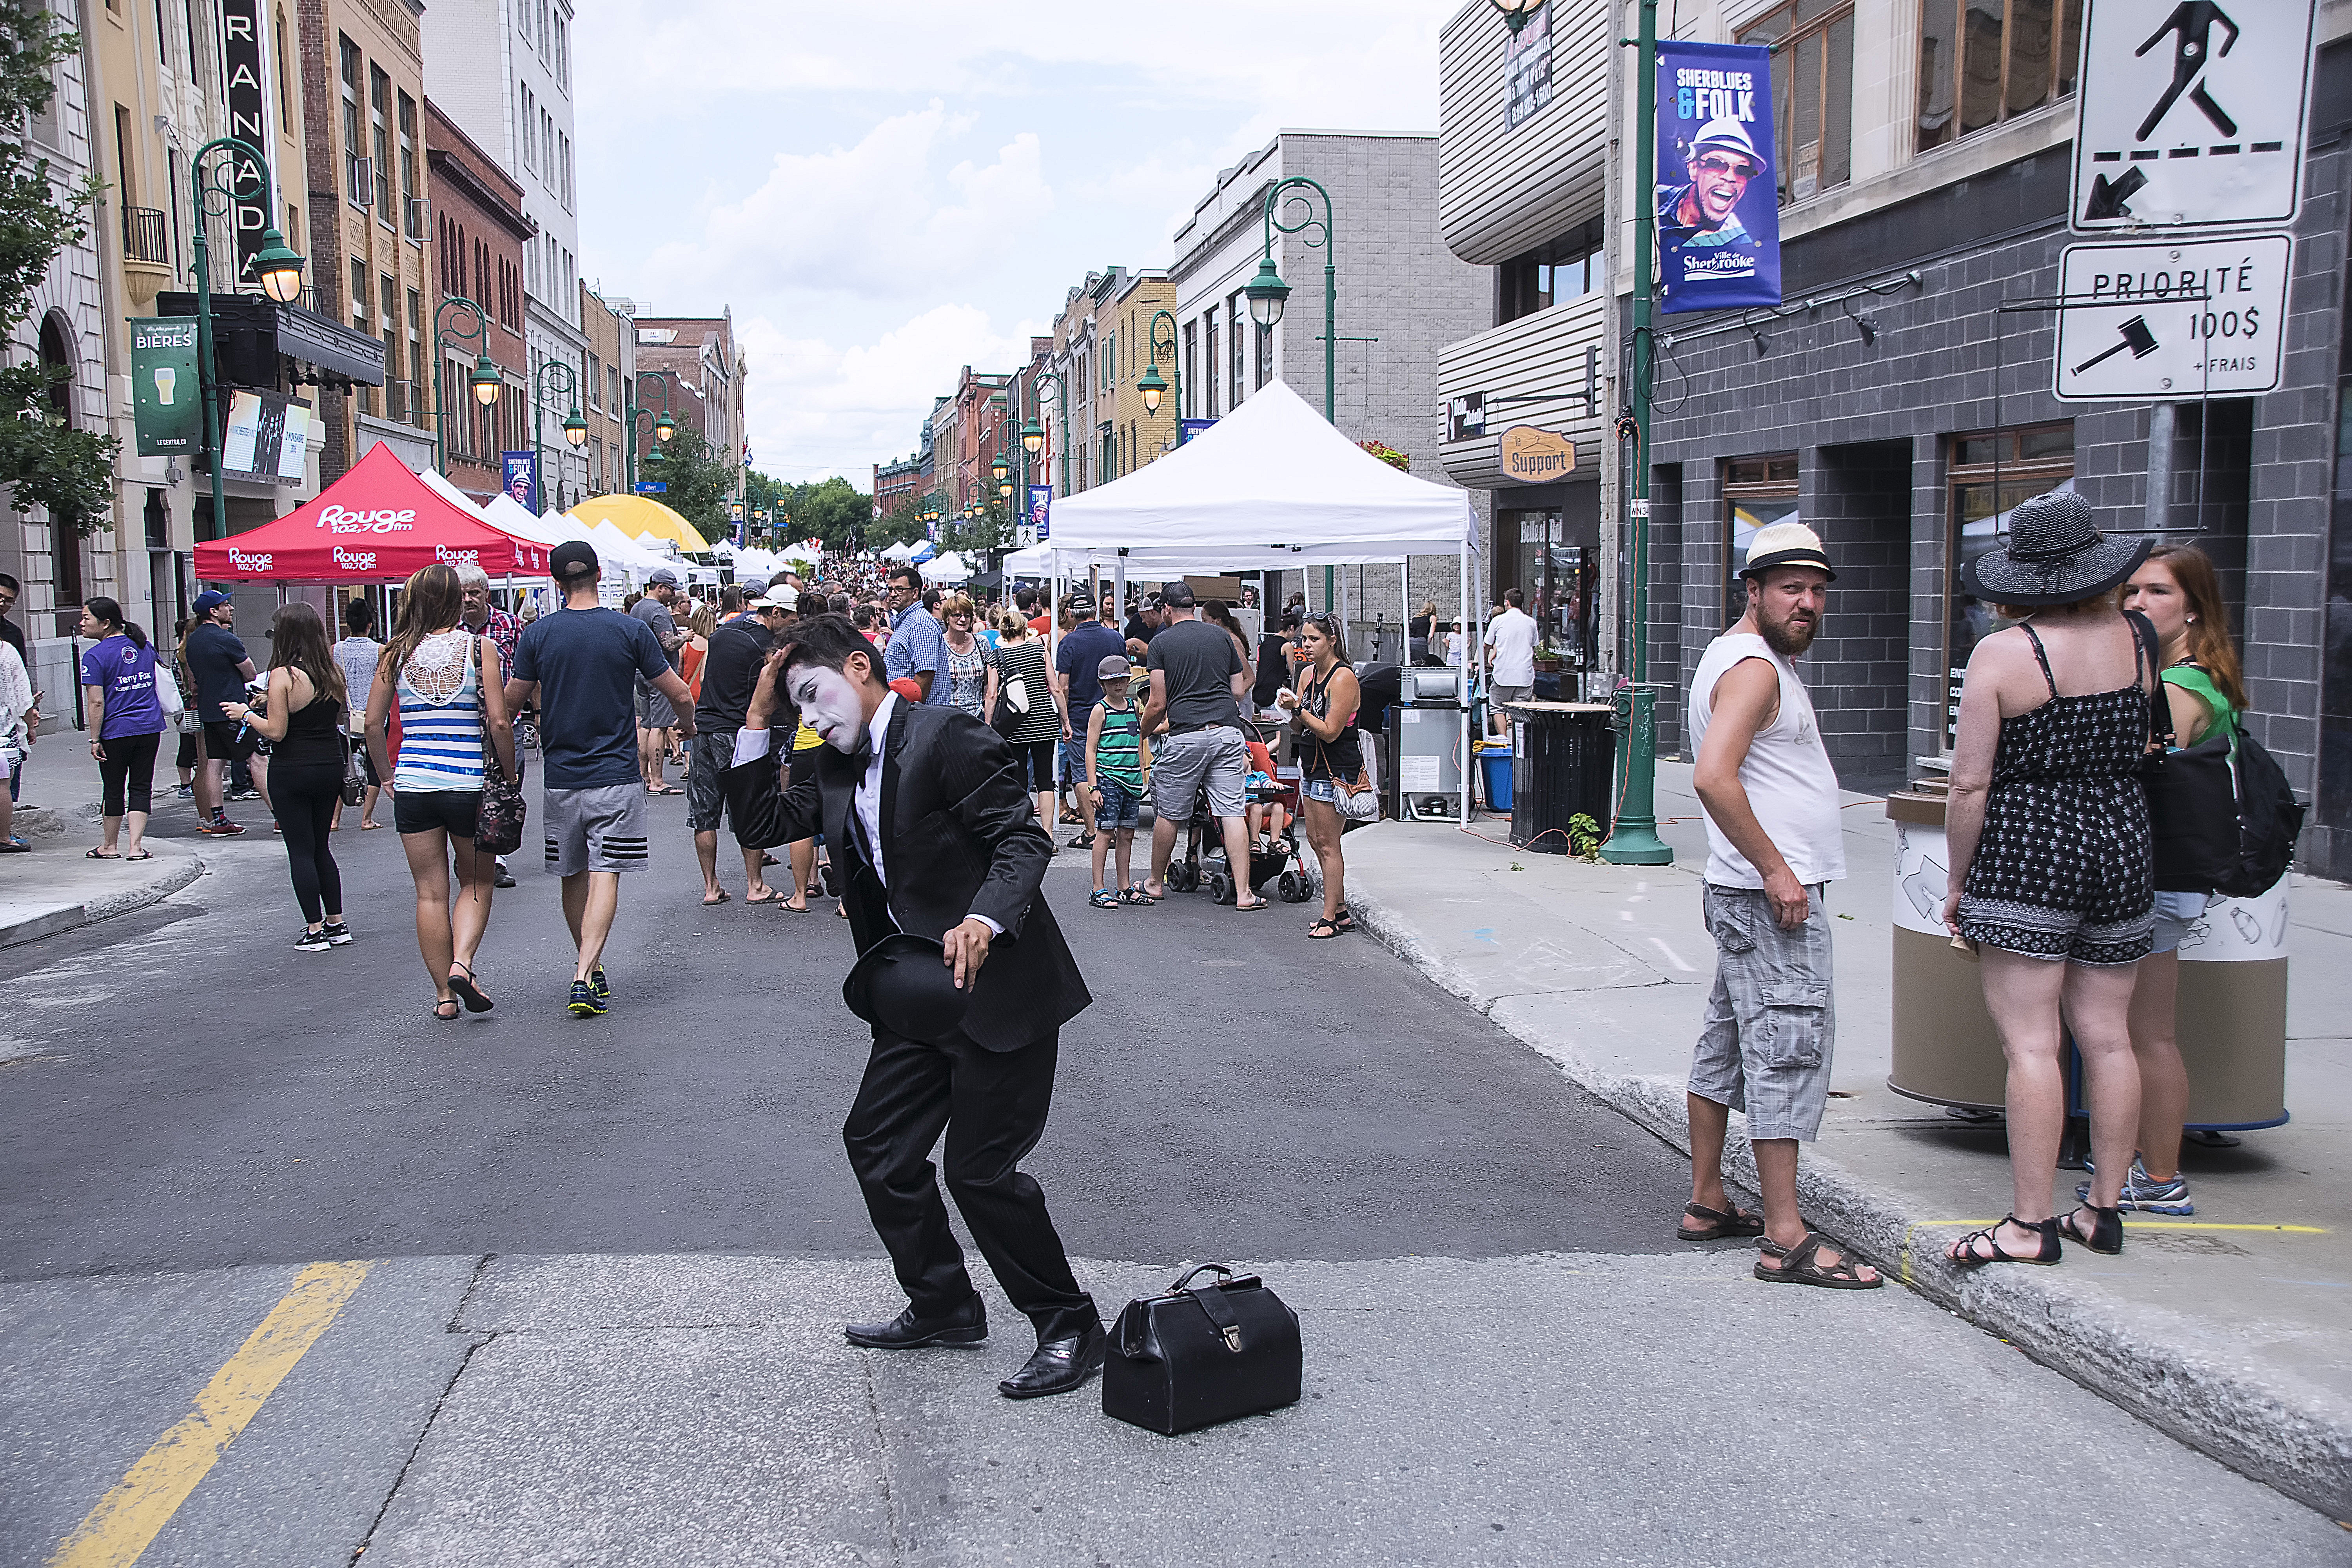
pedestrian, road, street, urban, crowd, graffiti, art, festival, canada, infrastructure, quebec, demonstration, sherbrooke, urbain, amalgam